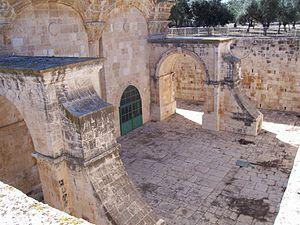
La porte dorée est la plus ancienne ouverture pratiquée dans les fortifications de la vieille ville de Jérusalem et date probablement du VIᵉ siècle av. J.-C.. Appelée aussi porte de la Miséricorde ou encore porte de la Vie éternelle, elle est située au milieu de la muraille Est et c'est la seule qui permet d'accéder directement à l'esplanade de La Mosquée al-Aqsa ou mont du Temple, de l'extérieur de la ville.